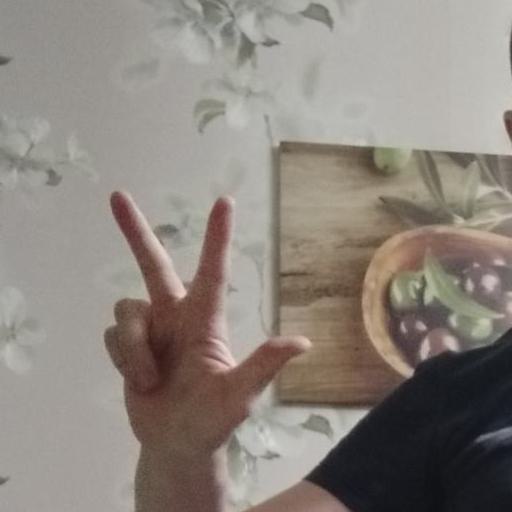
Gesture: three2